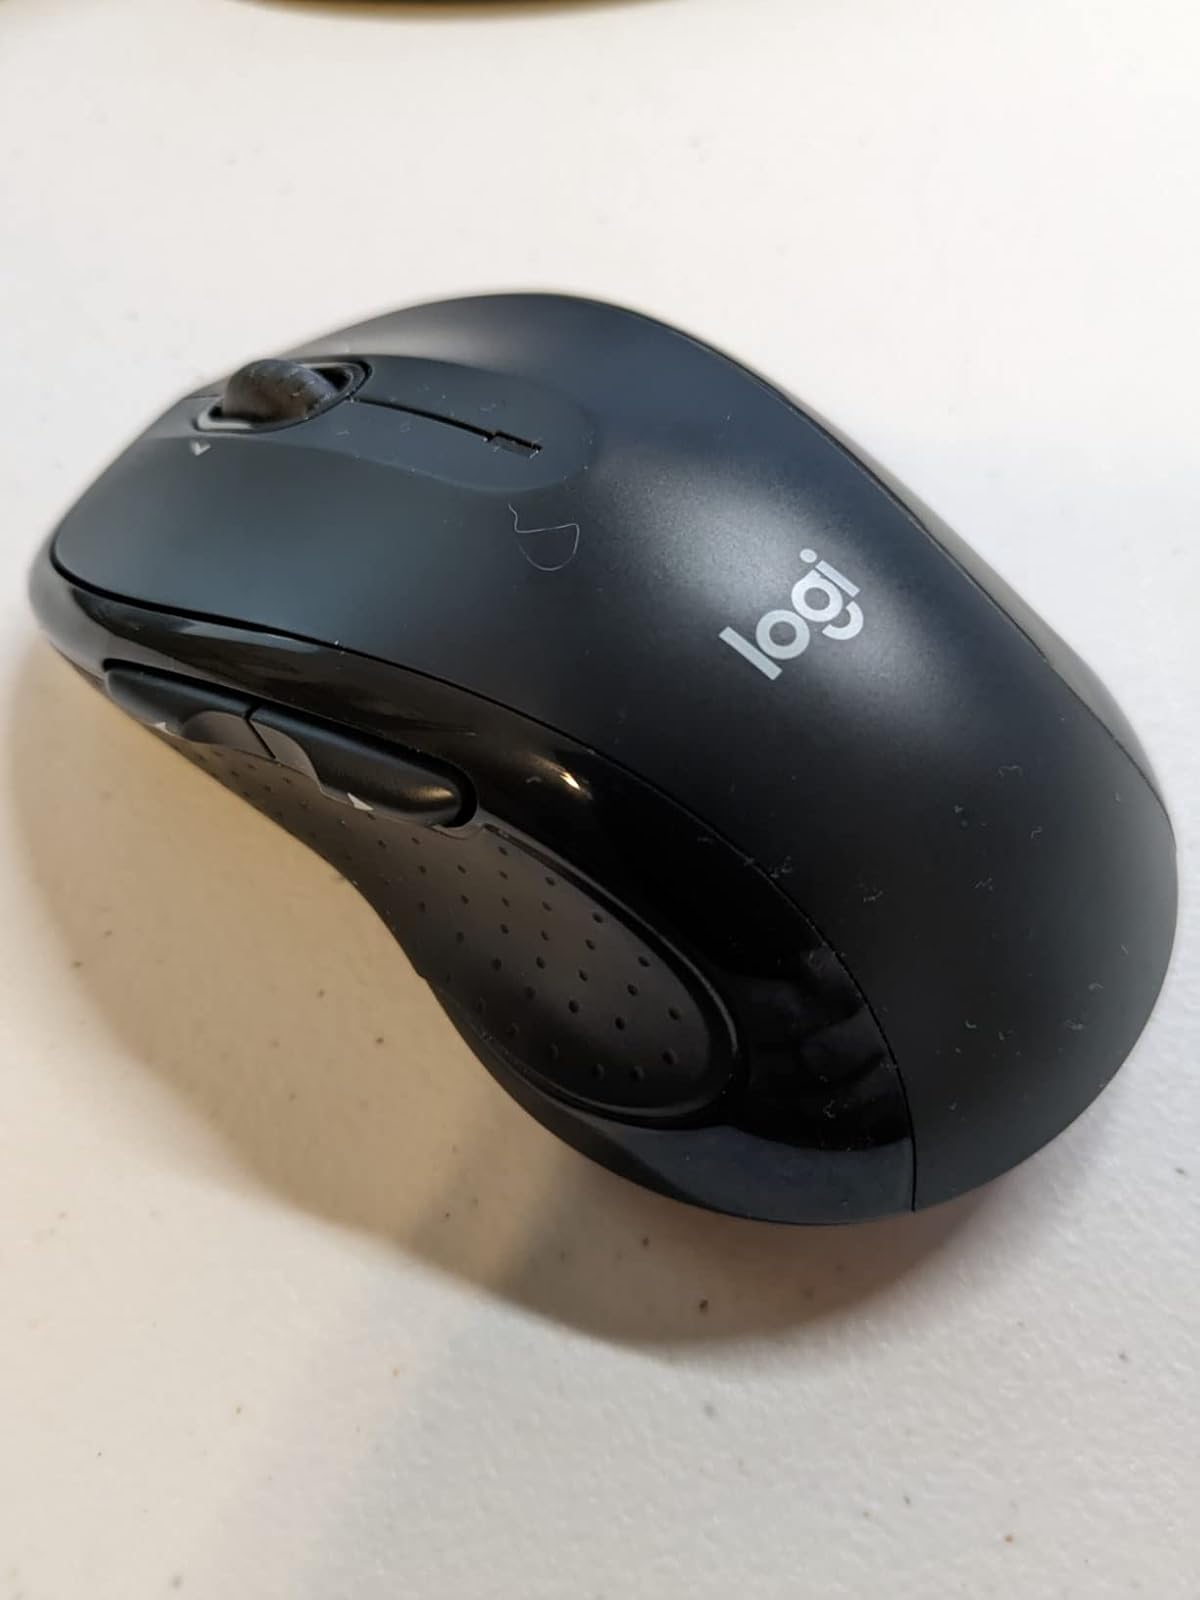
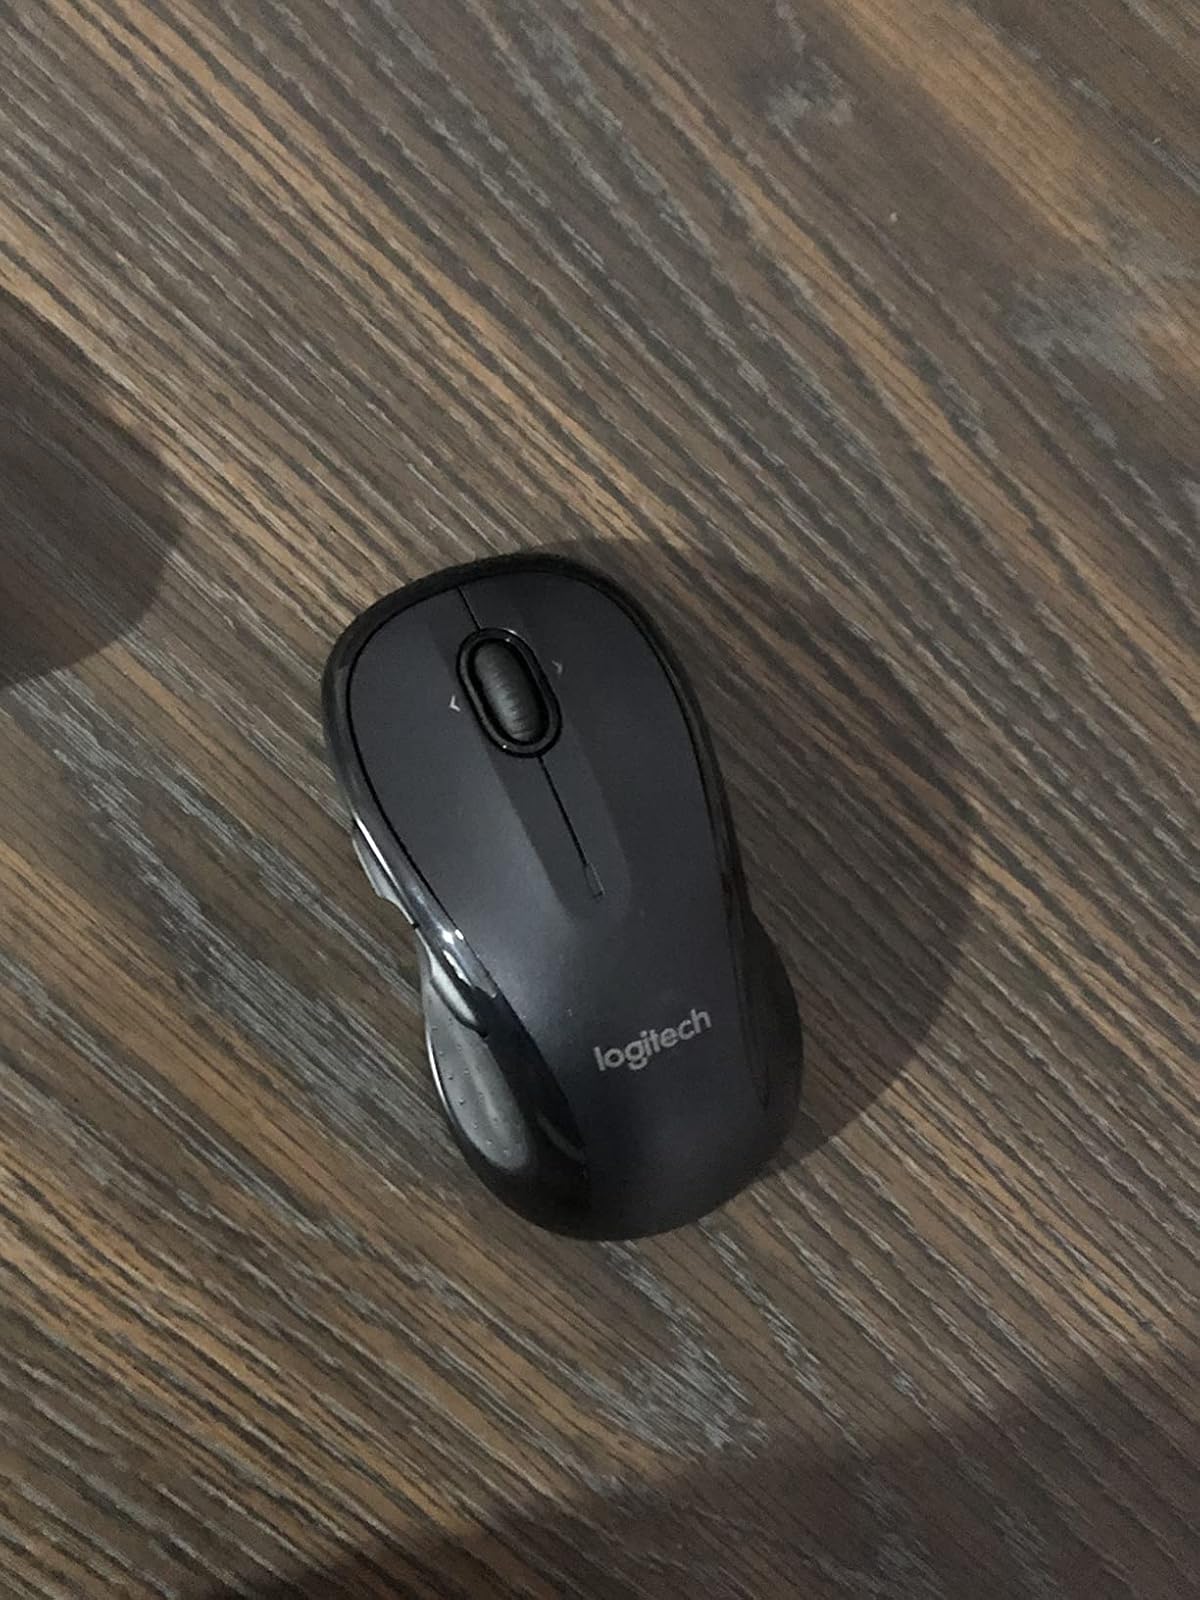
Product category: mouse
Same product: yes